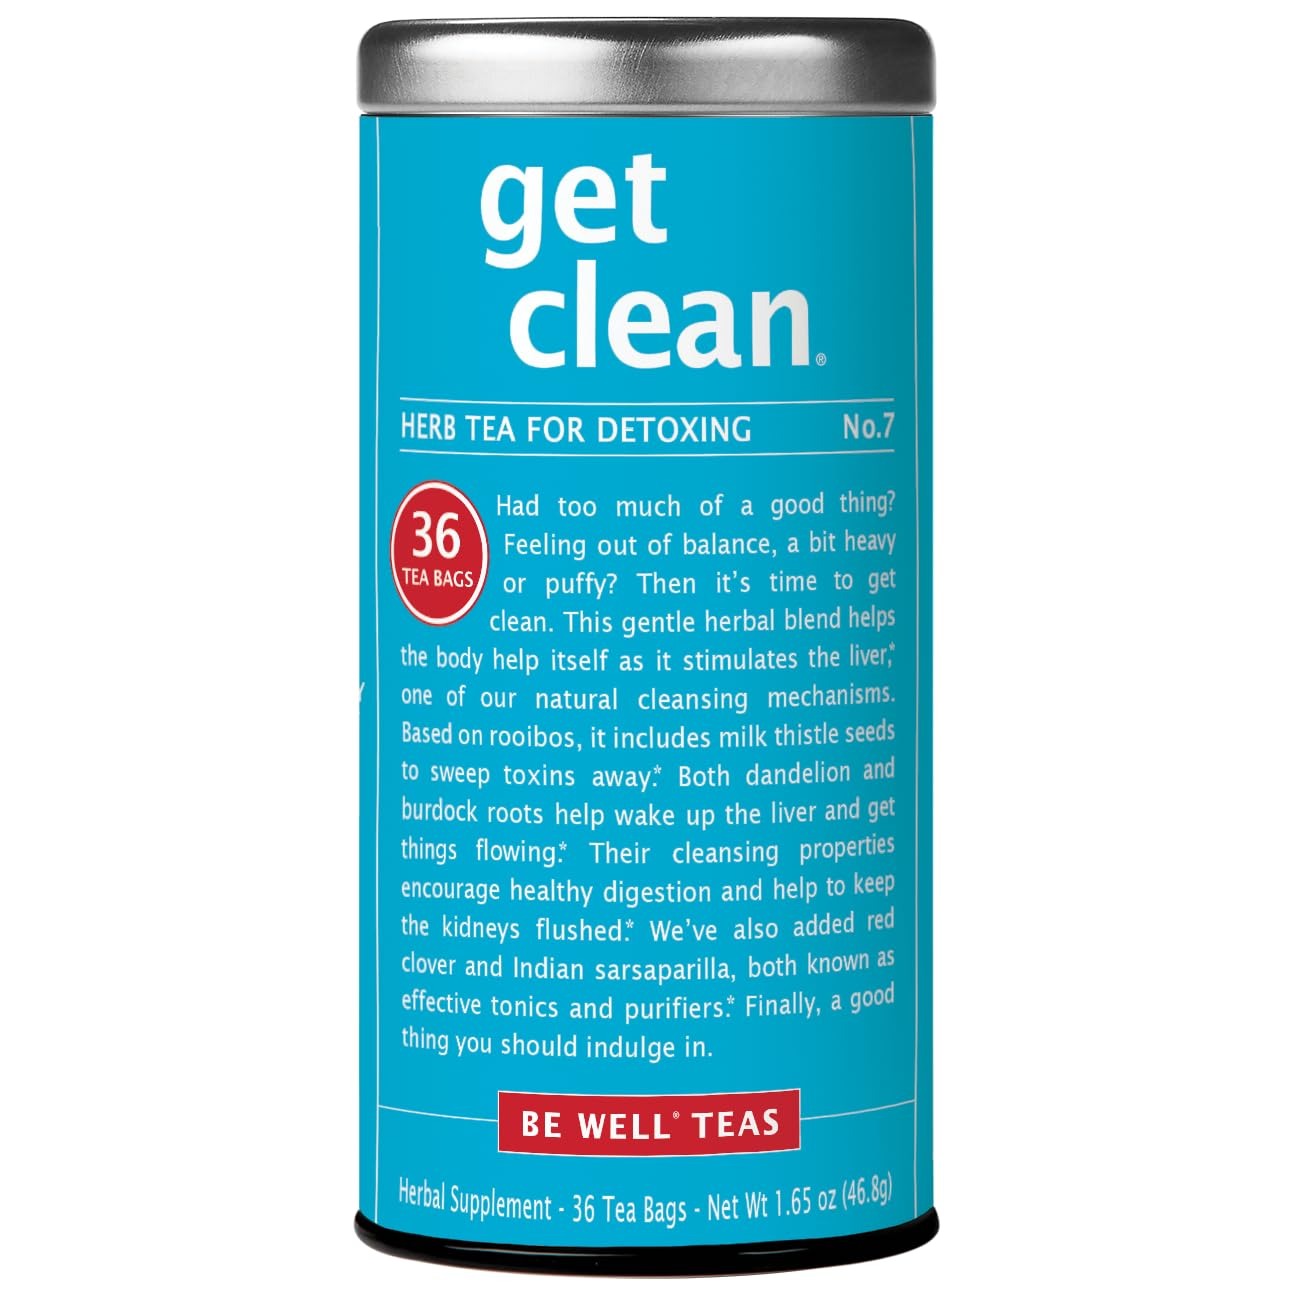
Item Name: The Republic of Tea Get Clean – No.7 Herb Tea, No Caffeine, 36 Tea Bags
Bullet Point 1: GET CLEAN: Had too much of a good thing? Feeling out of balance, a bit heavy or puffy? Then it's time to Get Clean. This gentle naturally caffeine-free herbal blend helps the body as it helps to stimulate the liver*, one of our natural cleansing mechanisms.
Bullet Point 2: ORGANIC RED ROOIBOS: The Wonder Herb of South Africa Full-bodied and aromatic, caffeine-free red rooibos is celebrated for its flavor and antioxidants. As the base for this tea, it's a natural friend to the immune system and can contribute to a healthier life.* All of our Be Well Teas are meticulously formulated for specific needs. We invite your to consider them all, and get what you need.
Bullet Point 3: STEEPING INSTRUCTIONS: Steeping red tea is easy. Simply heat fresh, filtered water to a rolling boil. Then pour 6 oz of water over tea and steep for 5-7 minutes if using a tea bag or full-leaf.
Bullet Point 4: INGREDIENTS: Organic Rooibos (leaf), Milk Thistle (seed), Indian Sarsaparilla (root), Dandelion (root), Chicory (root), Burdock (root), Red Clover (herb). Other Ingredients: Natural Vanilla Flavor, Natural Almond Flavor CONTAINS ALMONDS
Bullet Point 5: Pregnancy and Lactation: Do not use during pregnancy or lactation without the advice of a healthcare practitioner.
Value: 36.0
Unit: Count

Price: 29